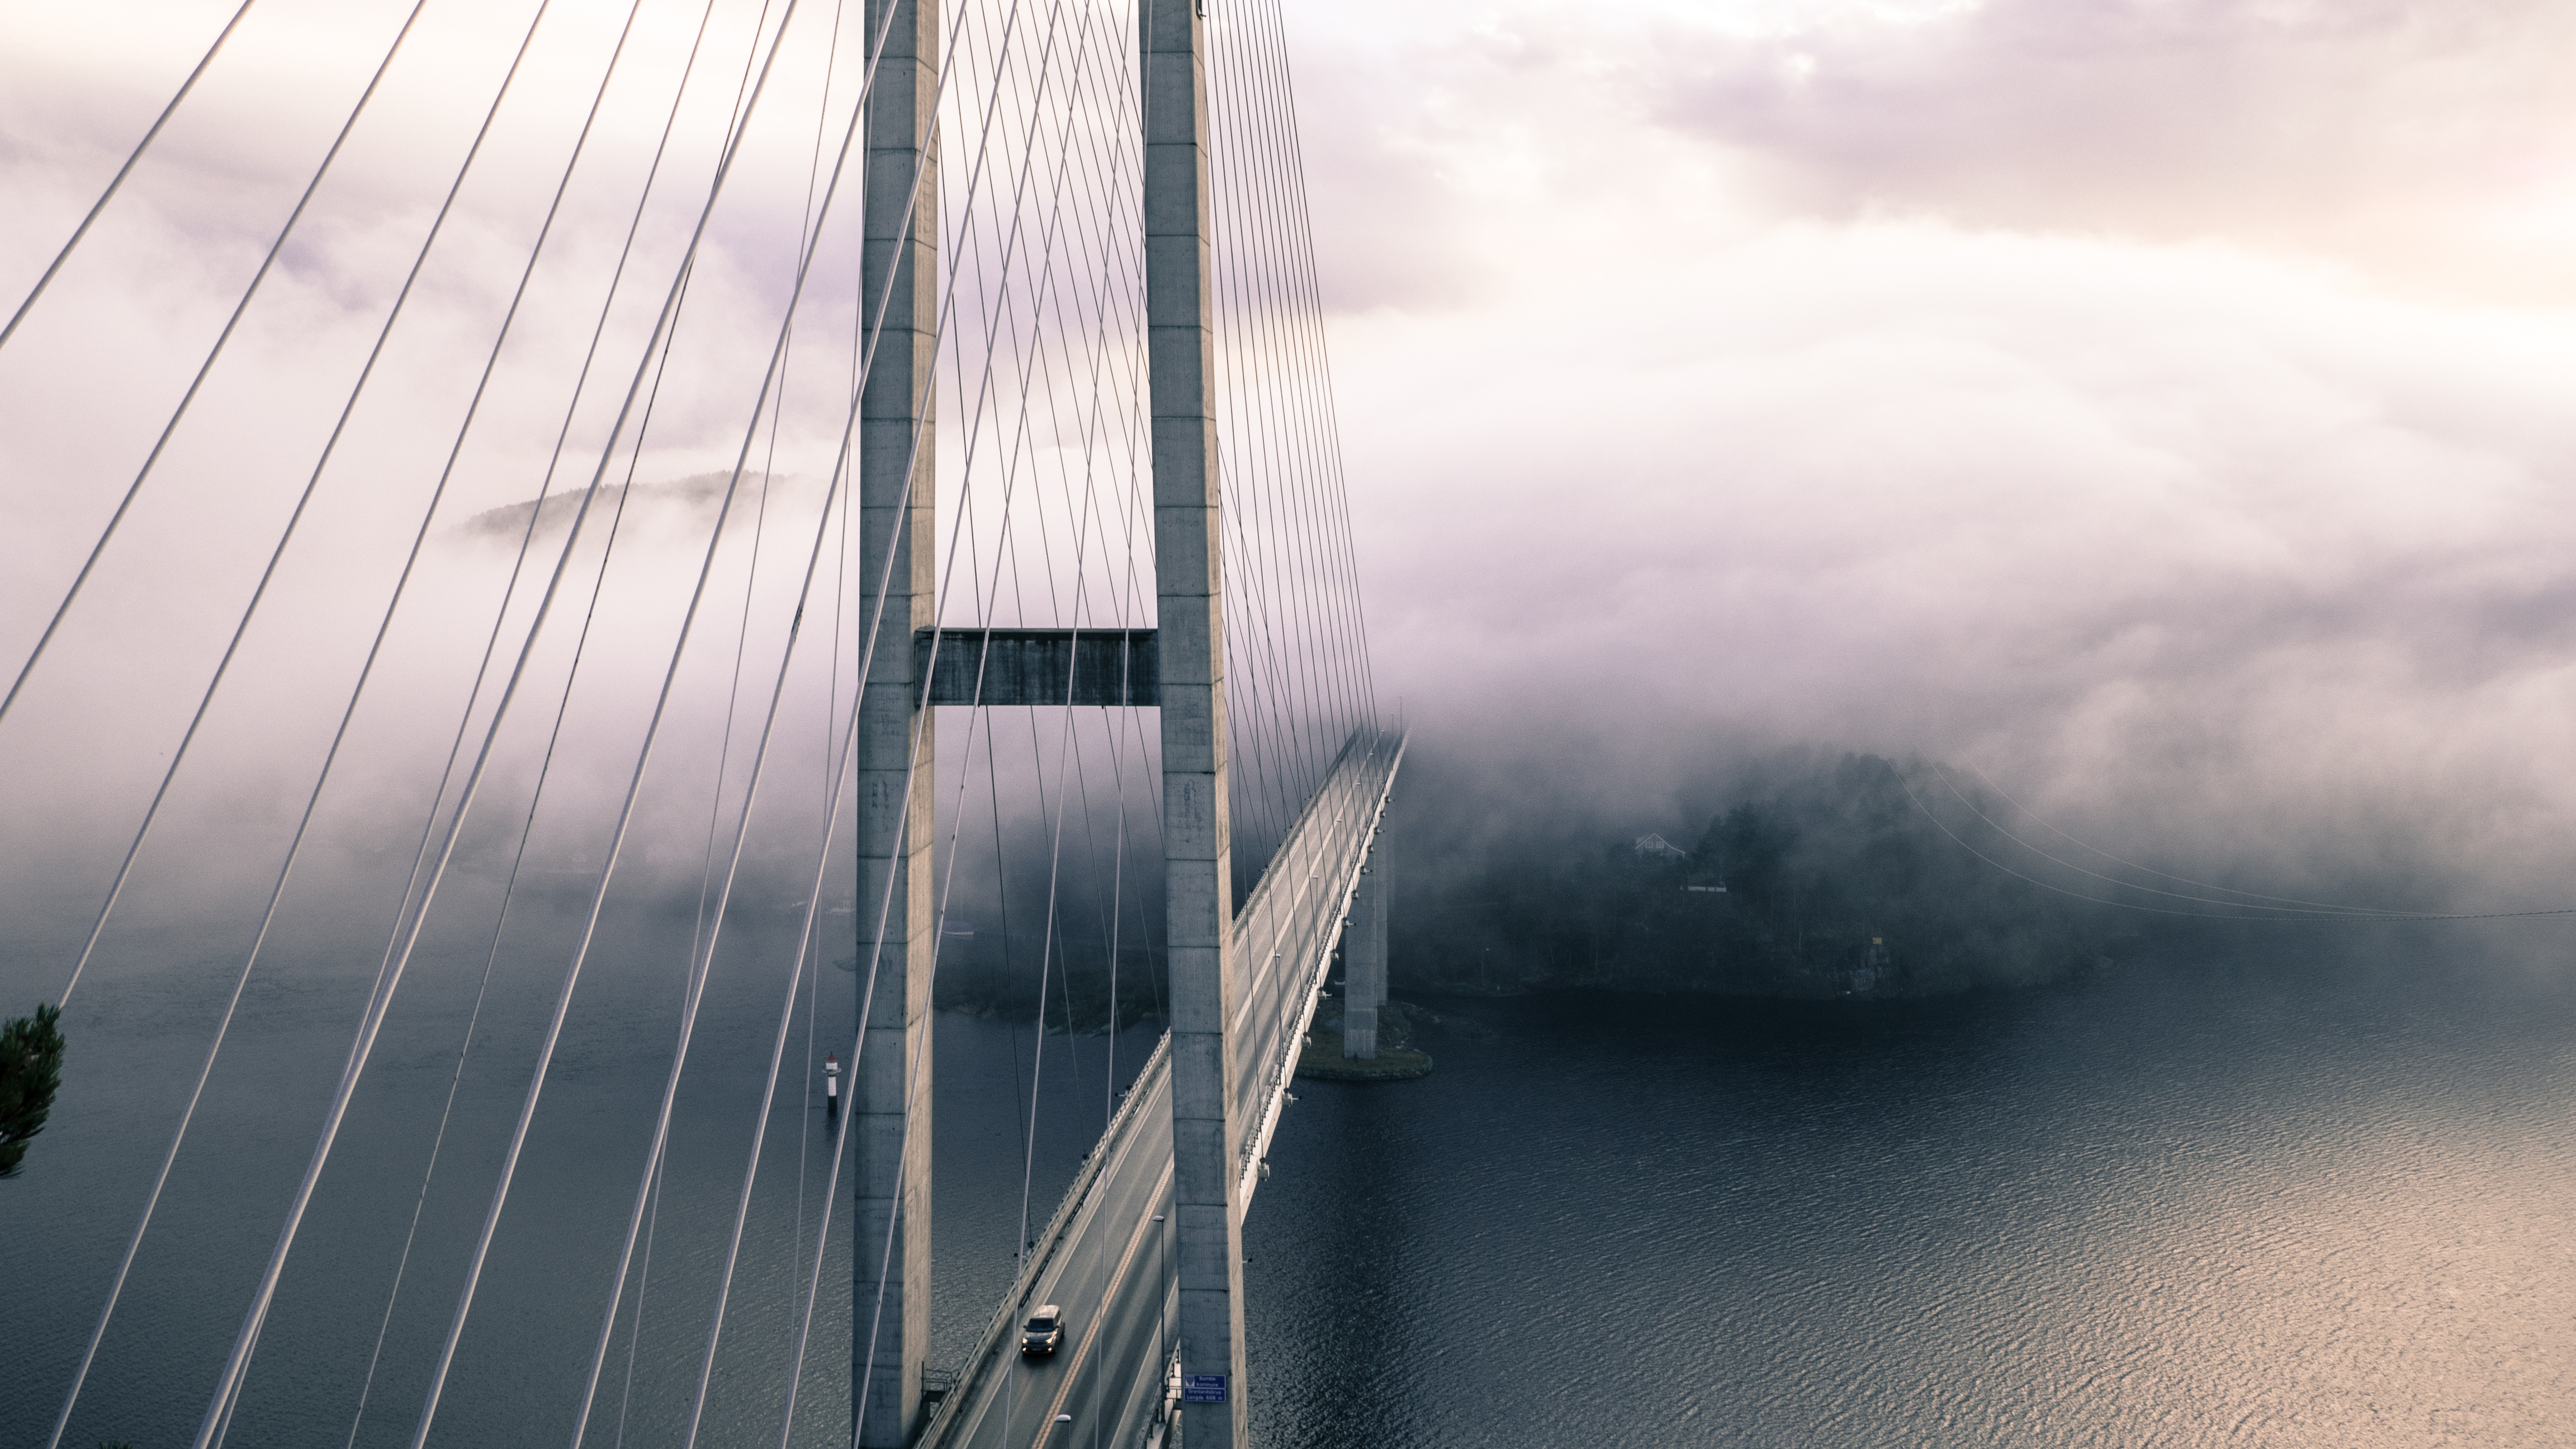
cable stayed bridge, extradosed bridge, bridge, suspension bridge, sky, fixed link, water, architecture, photography, nonbuilding structure, sailing